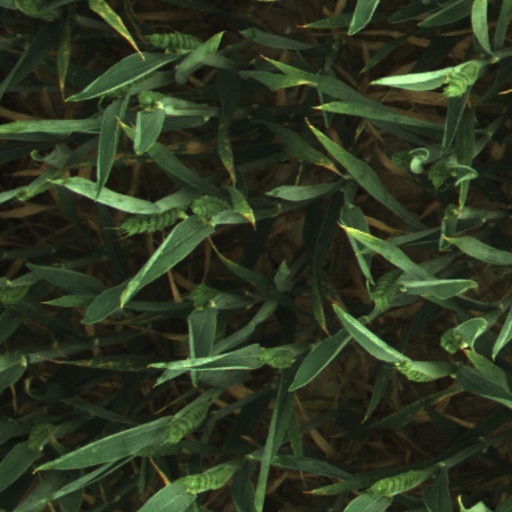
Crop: wheat